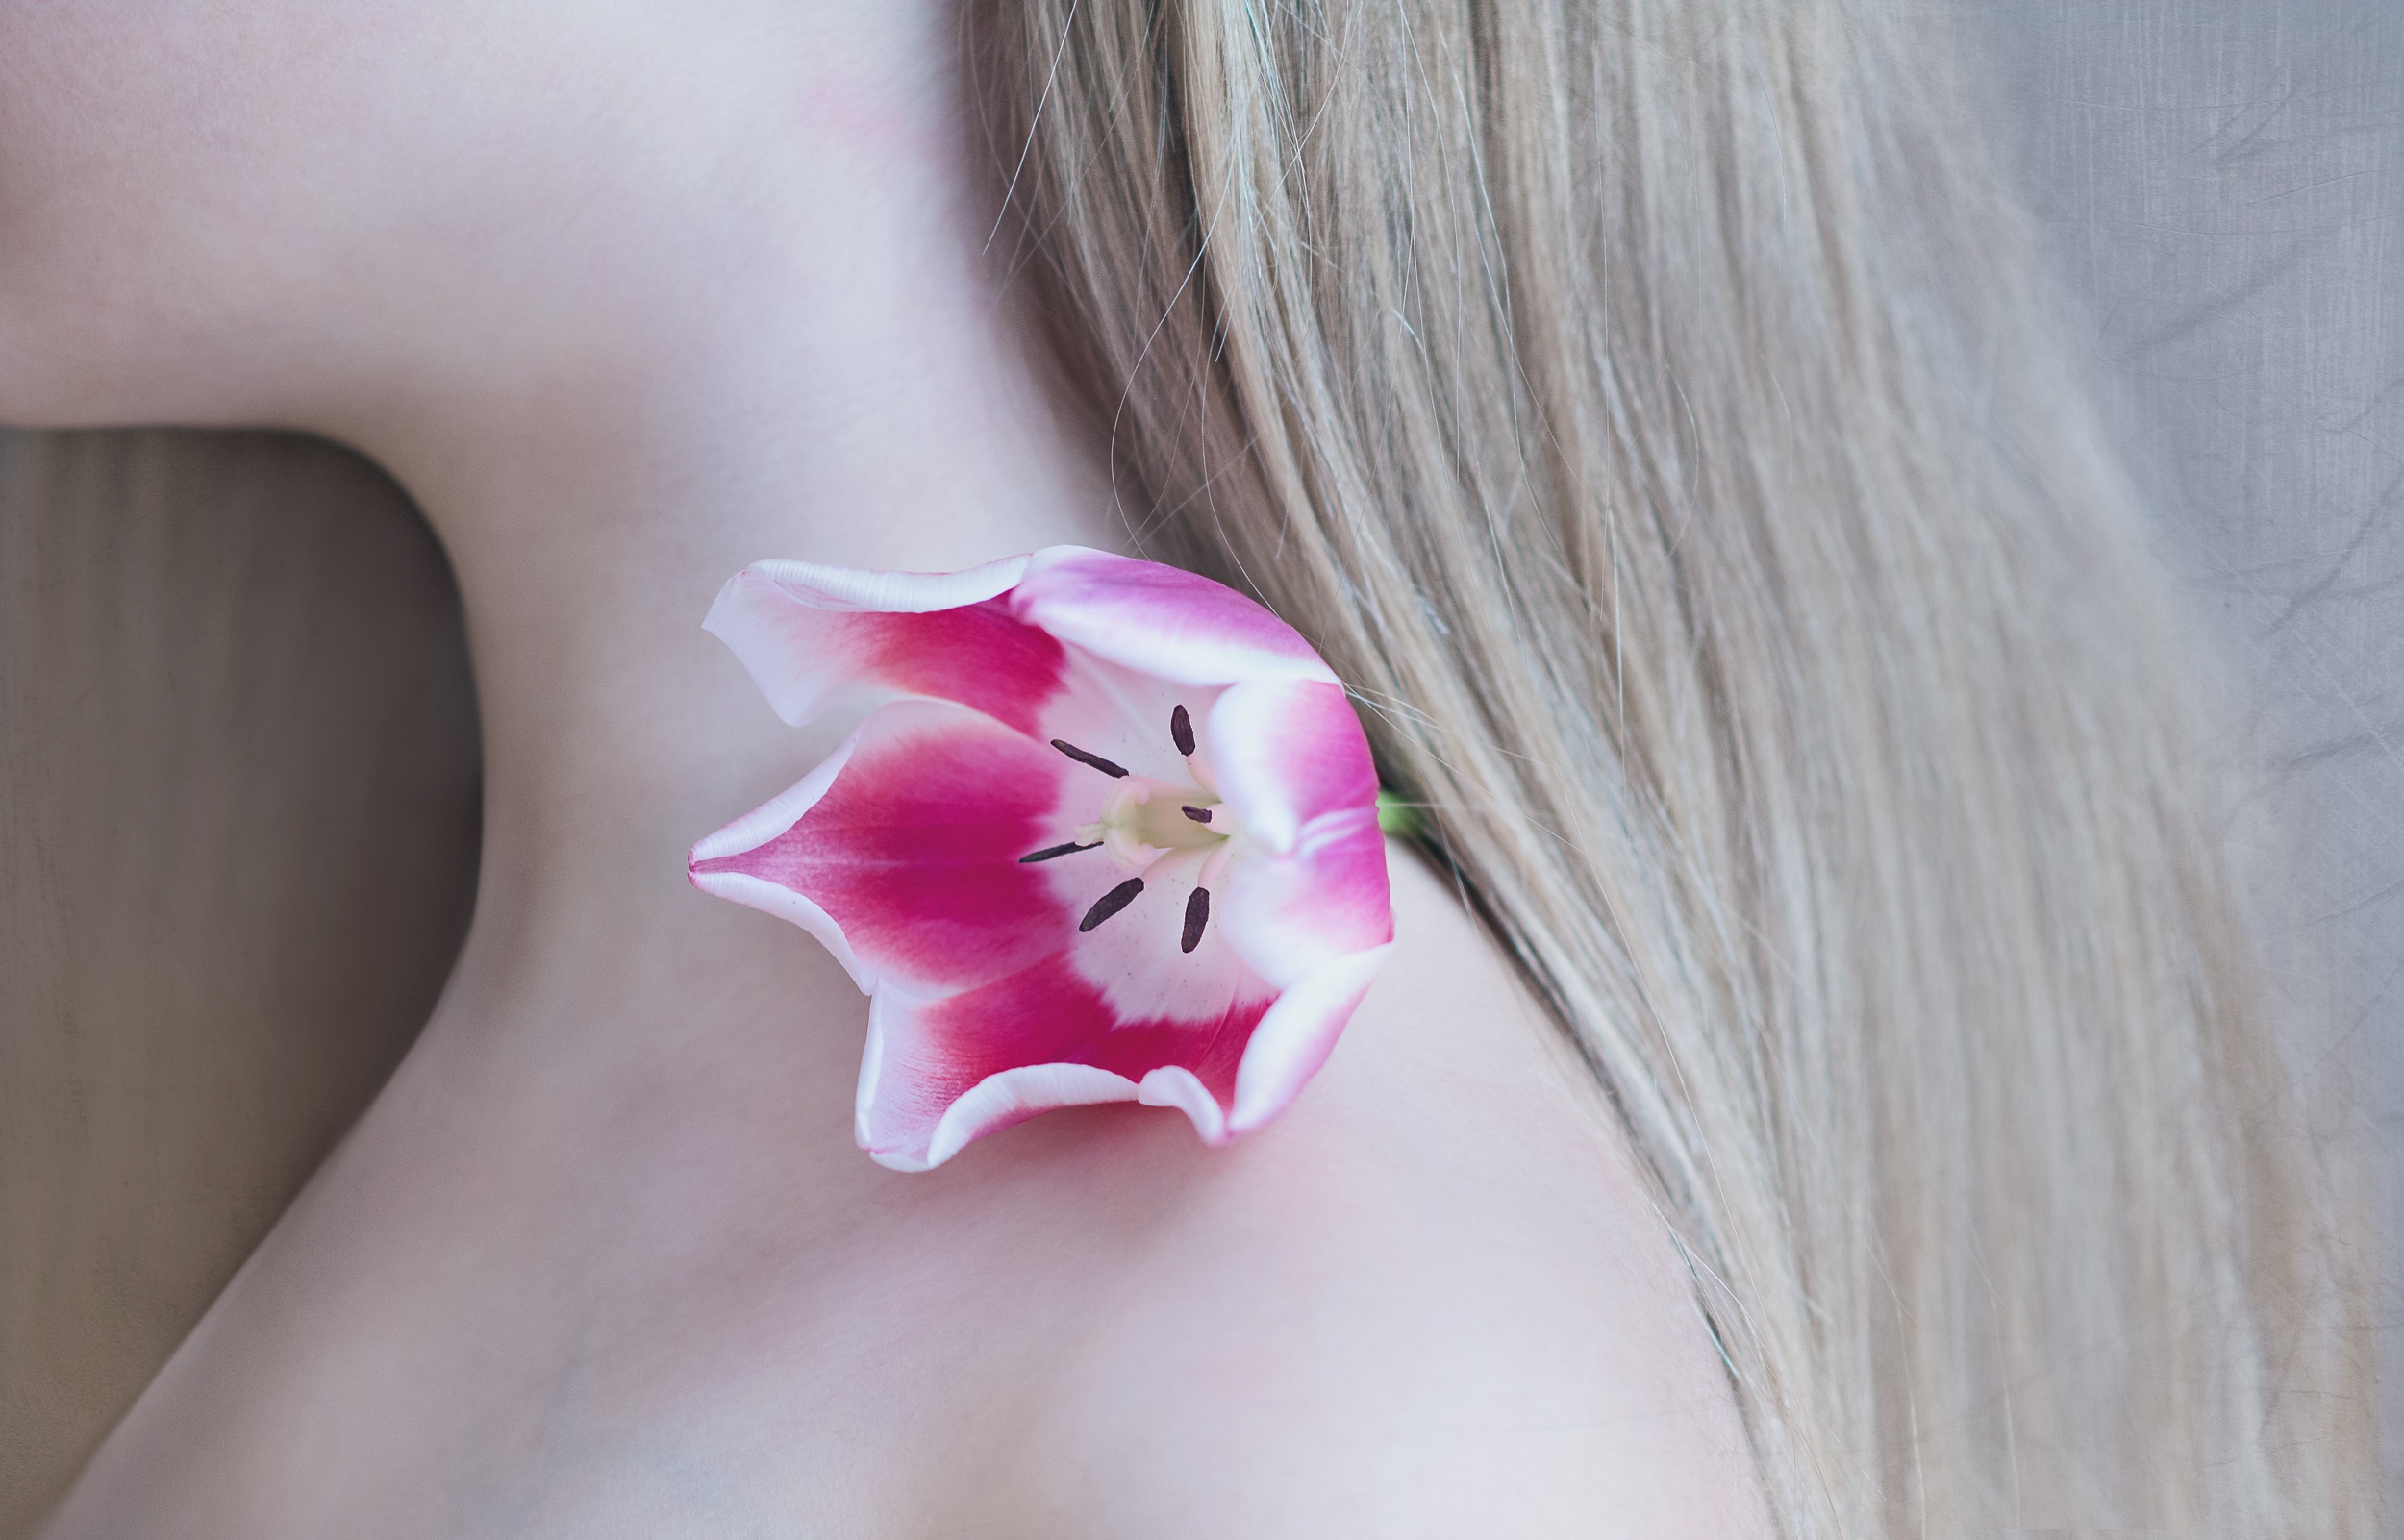
hand, blossom, hair, white, flower, petal, bloom, female, leg, tulip, red, human, ear, pink, close, shoulder, lip, close up, human body, nose, eye, head, skin, beauty, organ, pink white